Mediterranean cuisine

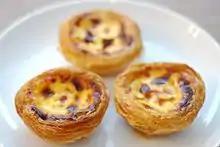
"Pastéis de nata"

Mediterranean French cuisine includes the cooking styles of Provence, Occitania, and the island of Corsica. Distinctive dishes that make use of local ingredients include bouillabaisse and salade niçoise.